Thomas the Slav

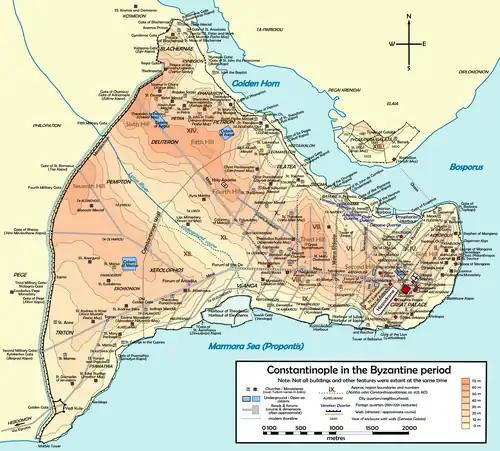
Constantinople and its walls during the Byzantine era

Anticipating Thomas's move, Michael had gone out at the head of an army to the themes of Thrace and Macedonia in Constantinople's European hinterland and strengthened the garrisons of several fortresses there to secure the loyalty of their populace. When Thomas landed, the people of the European themes welcomed him with enthusiasm, and Michael was forced to withdraw to Constantinople. Volunteers, including many Slavs, flocked to Thomas's banner. As he set out towards Constantinople, chroniclers recount that his army swelled to some 80,000 men. The capital was defended by the imperial , augmented by reinforcements from the Opsikion and Armeniac themes. Michael had ordered the city walls to be repaired, and chained off the entrance to the Golden Horn, while the imperial fleet further guarded the capital from the sea. Nevertheless, judging from Michael's passive stance, his forces were inferior to Thomas's; Warren Treadgold estimates Michael's army to have numbered approximately 35,000 men.